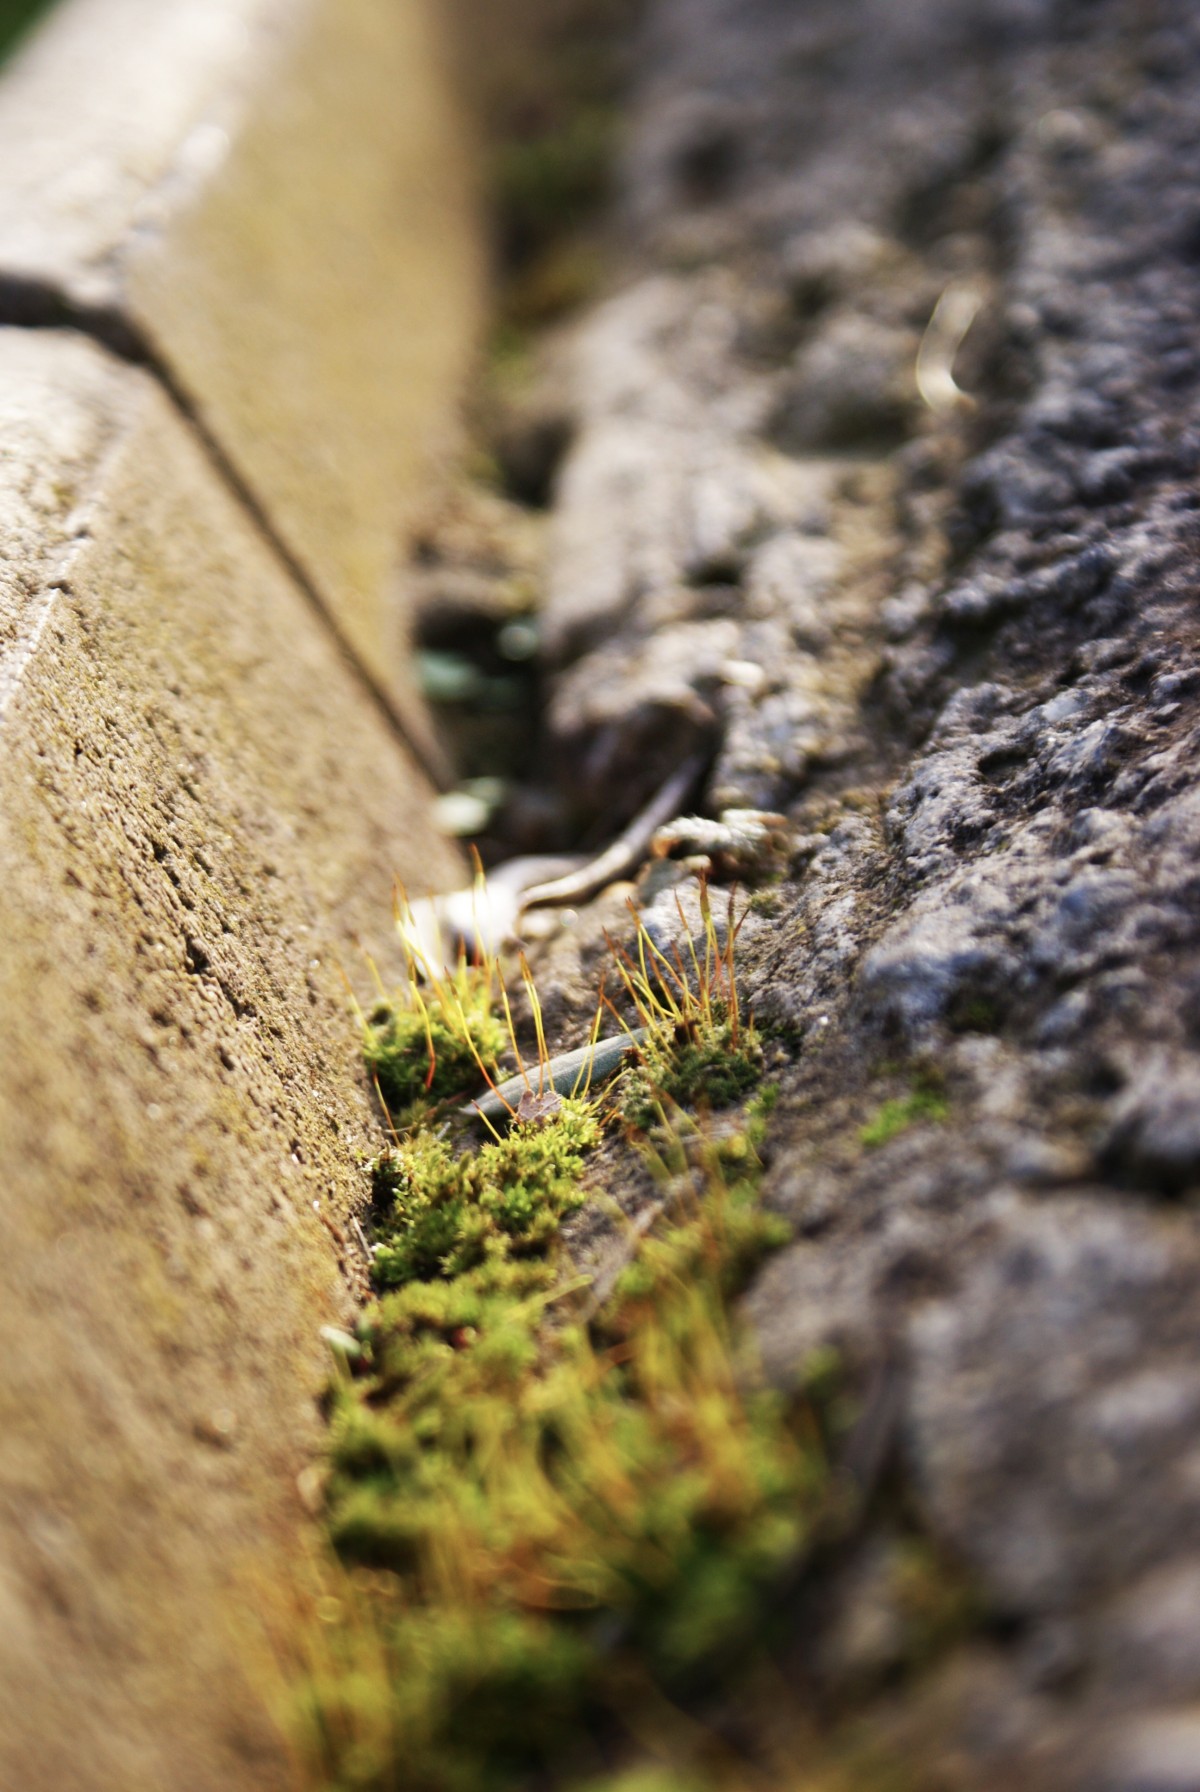
Tags: nature, grass, rock, plant, leaf, flower, wildlife, green, autumn, soil, flora, fauna, close up